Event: Nepal Earthquake
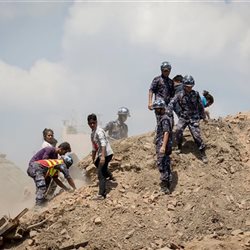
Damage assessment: damage